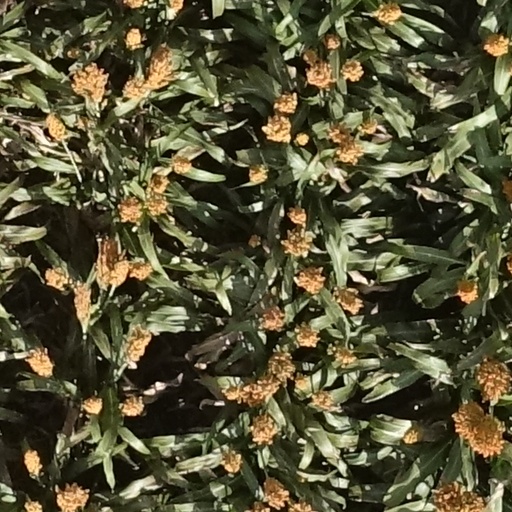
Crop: sorghum